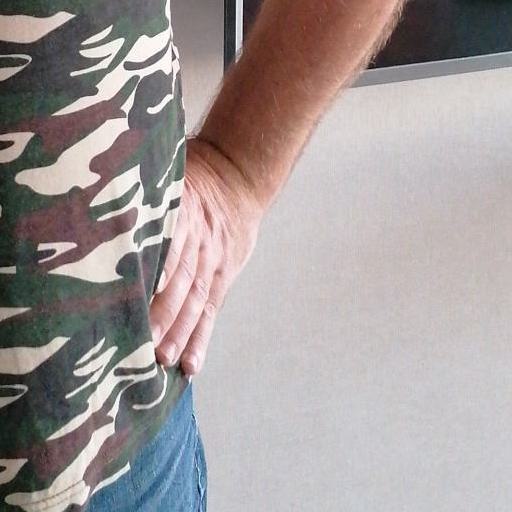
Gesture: no_gesture